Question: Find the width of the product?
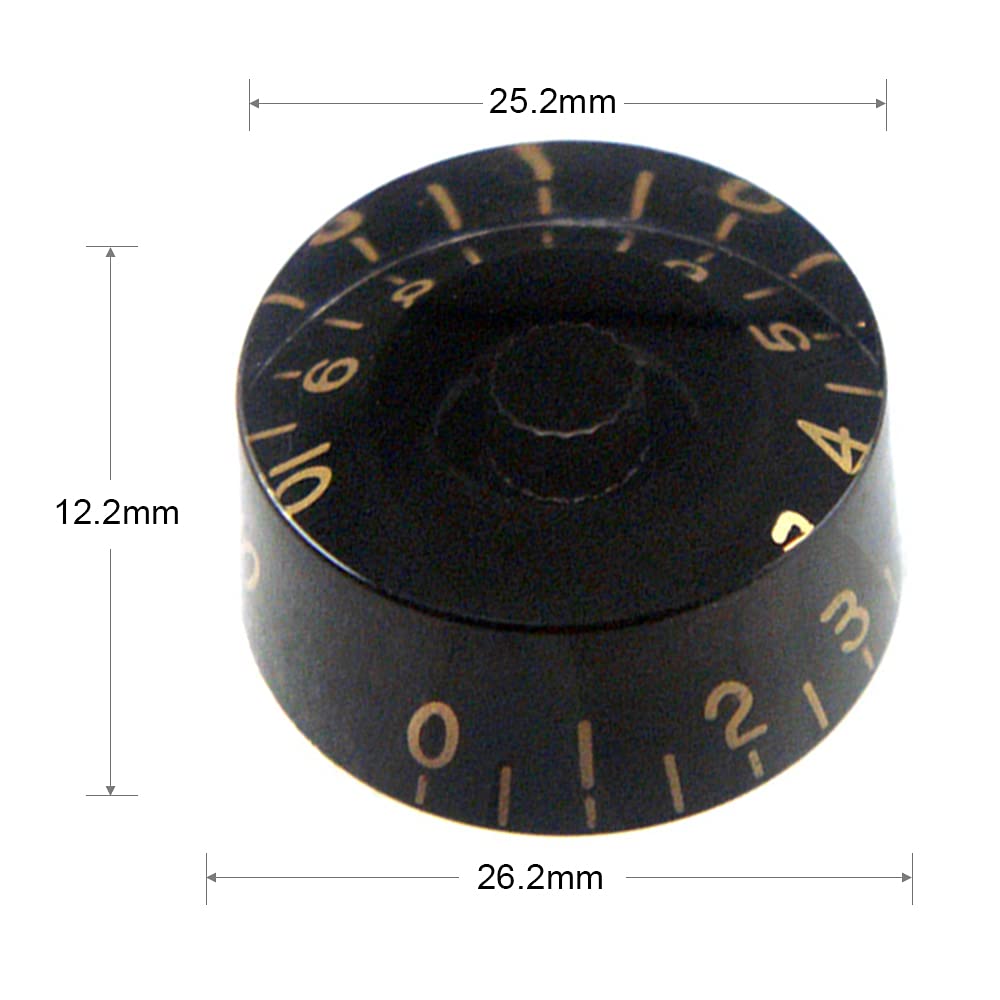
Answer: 25.2 millimetre